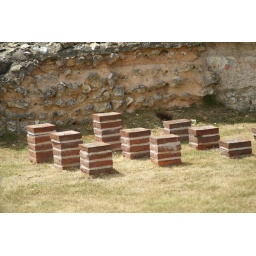
the heated water would flow between the short brick pillars which helped to heat the building above